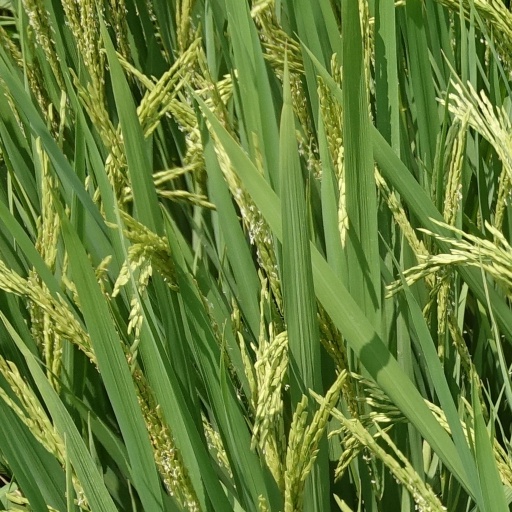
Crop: rice